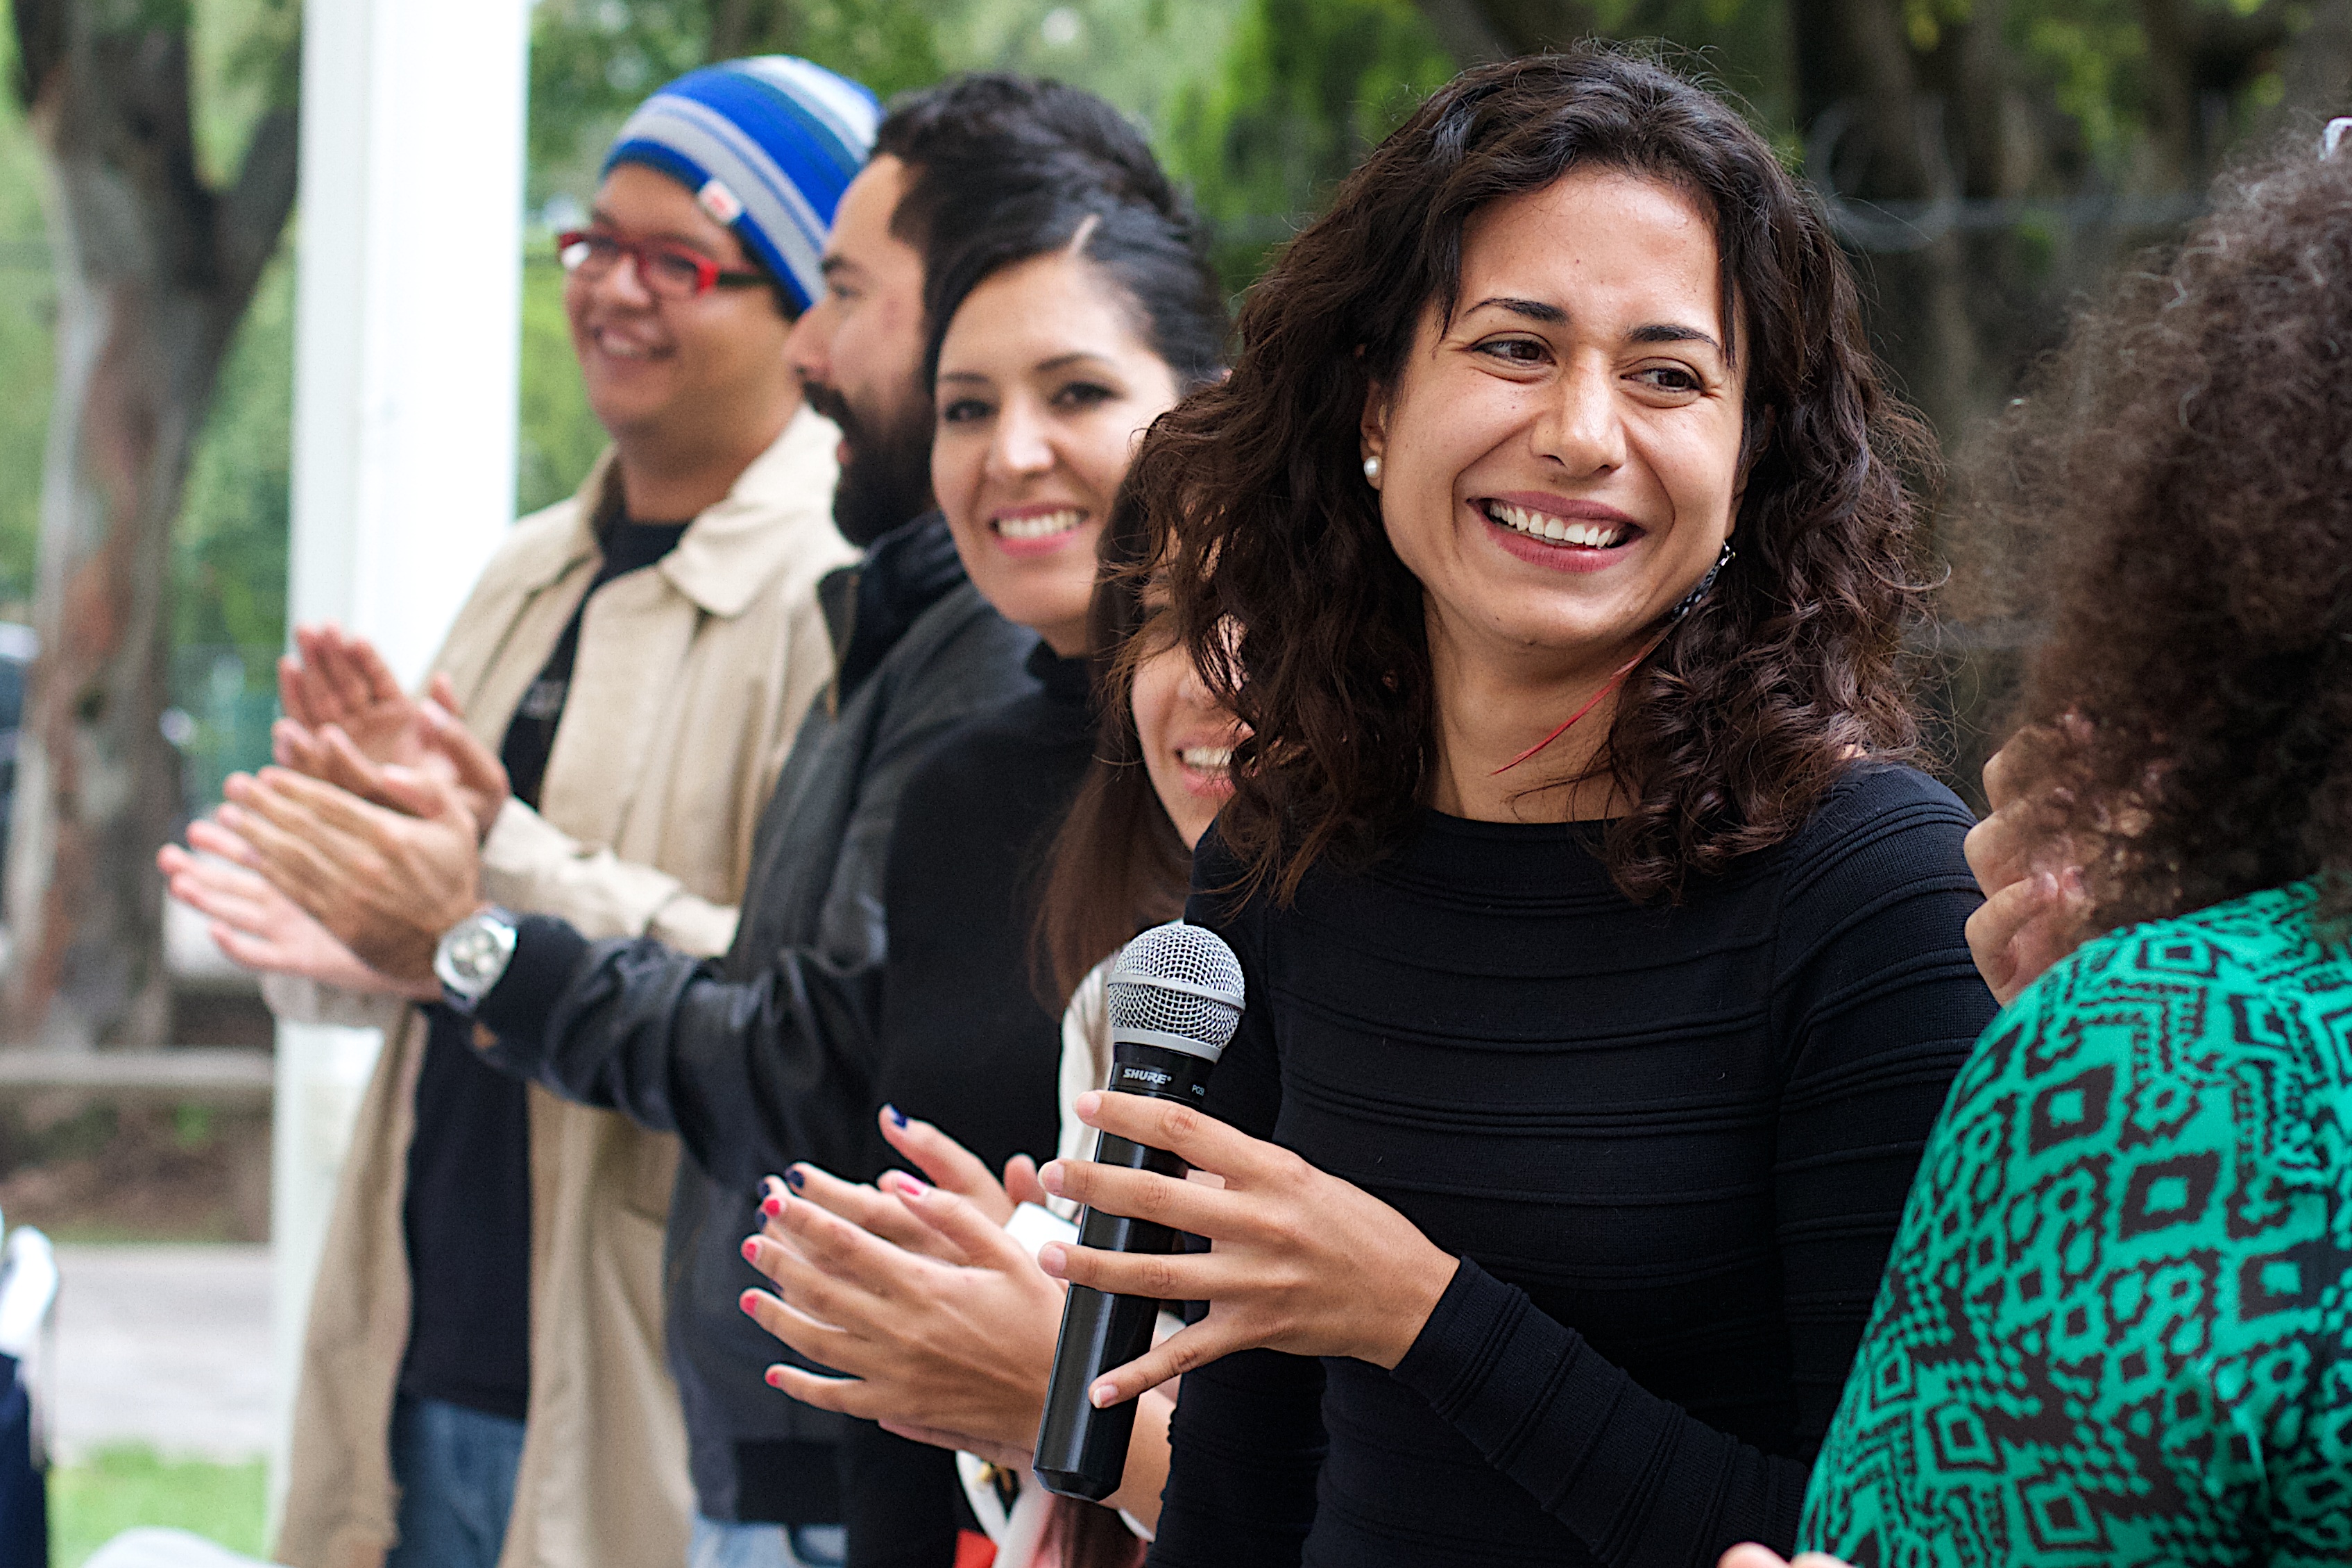
people, udgagora, social group